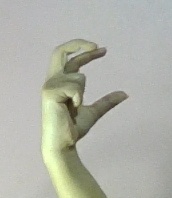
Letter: thal